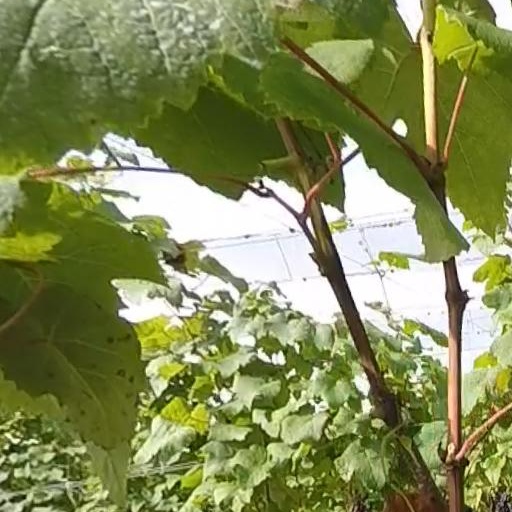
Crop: grape